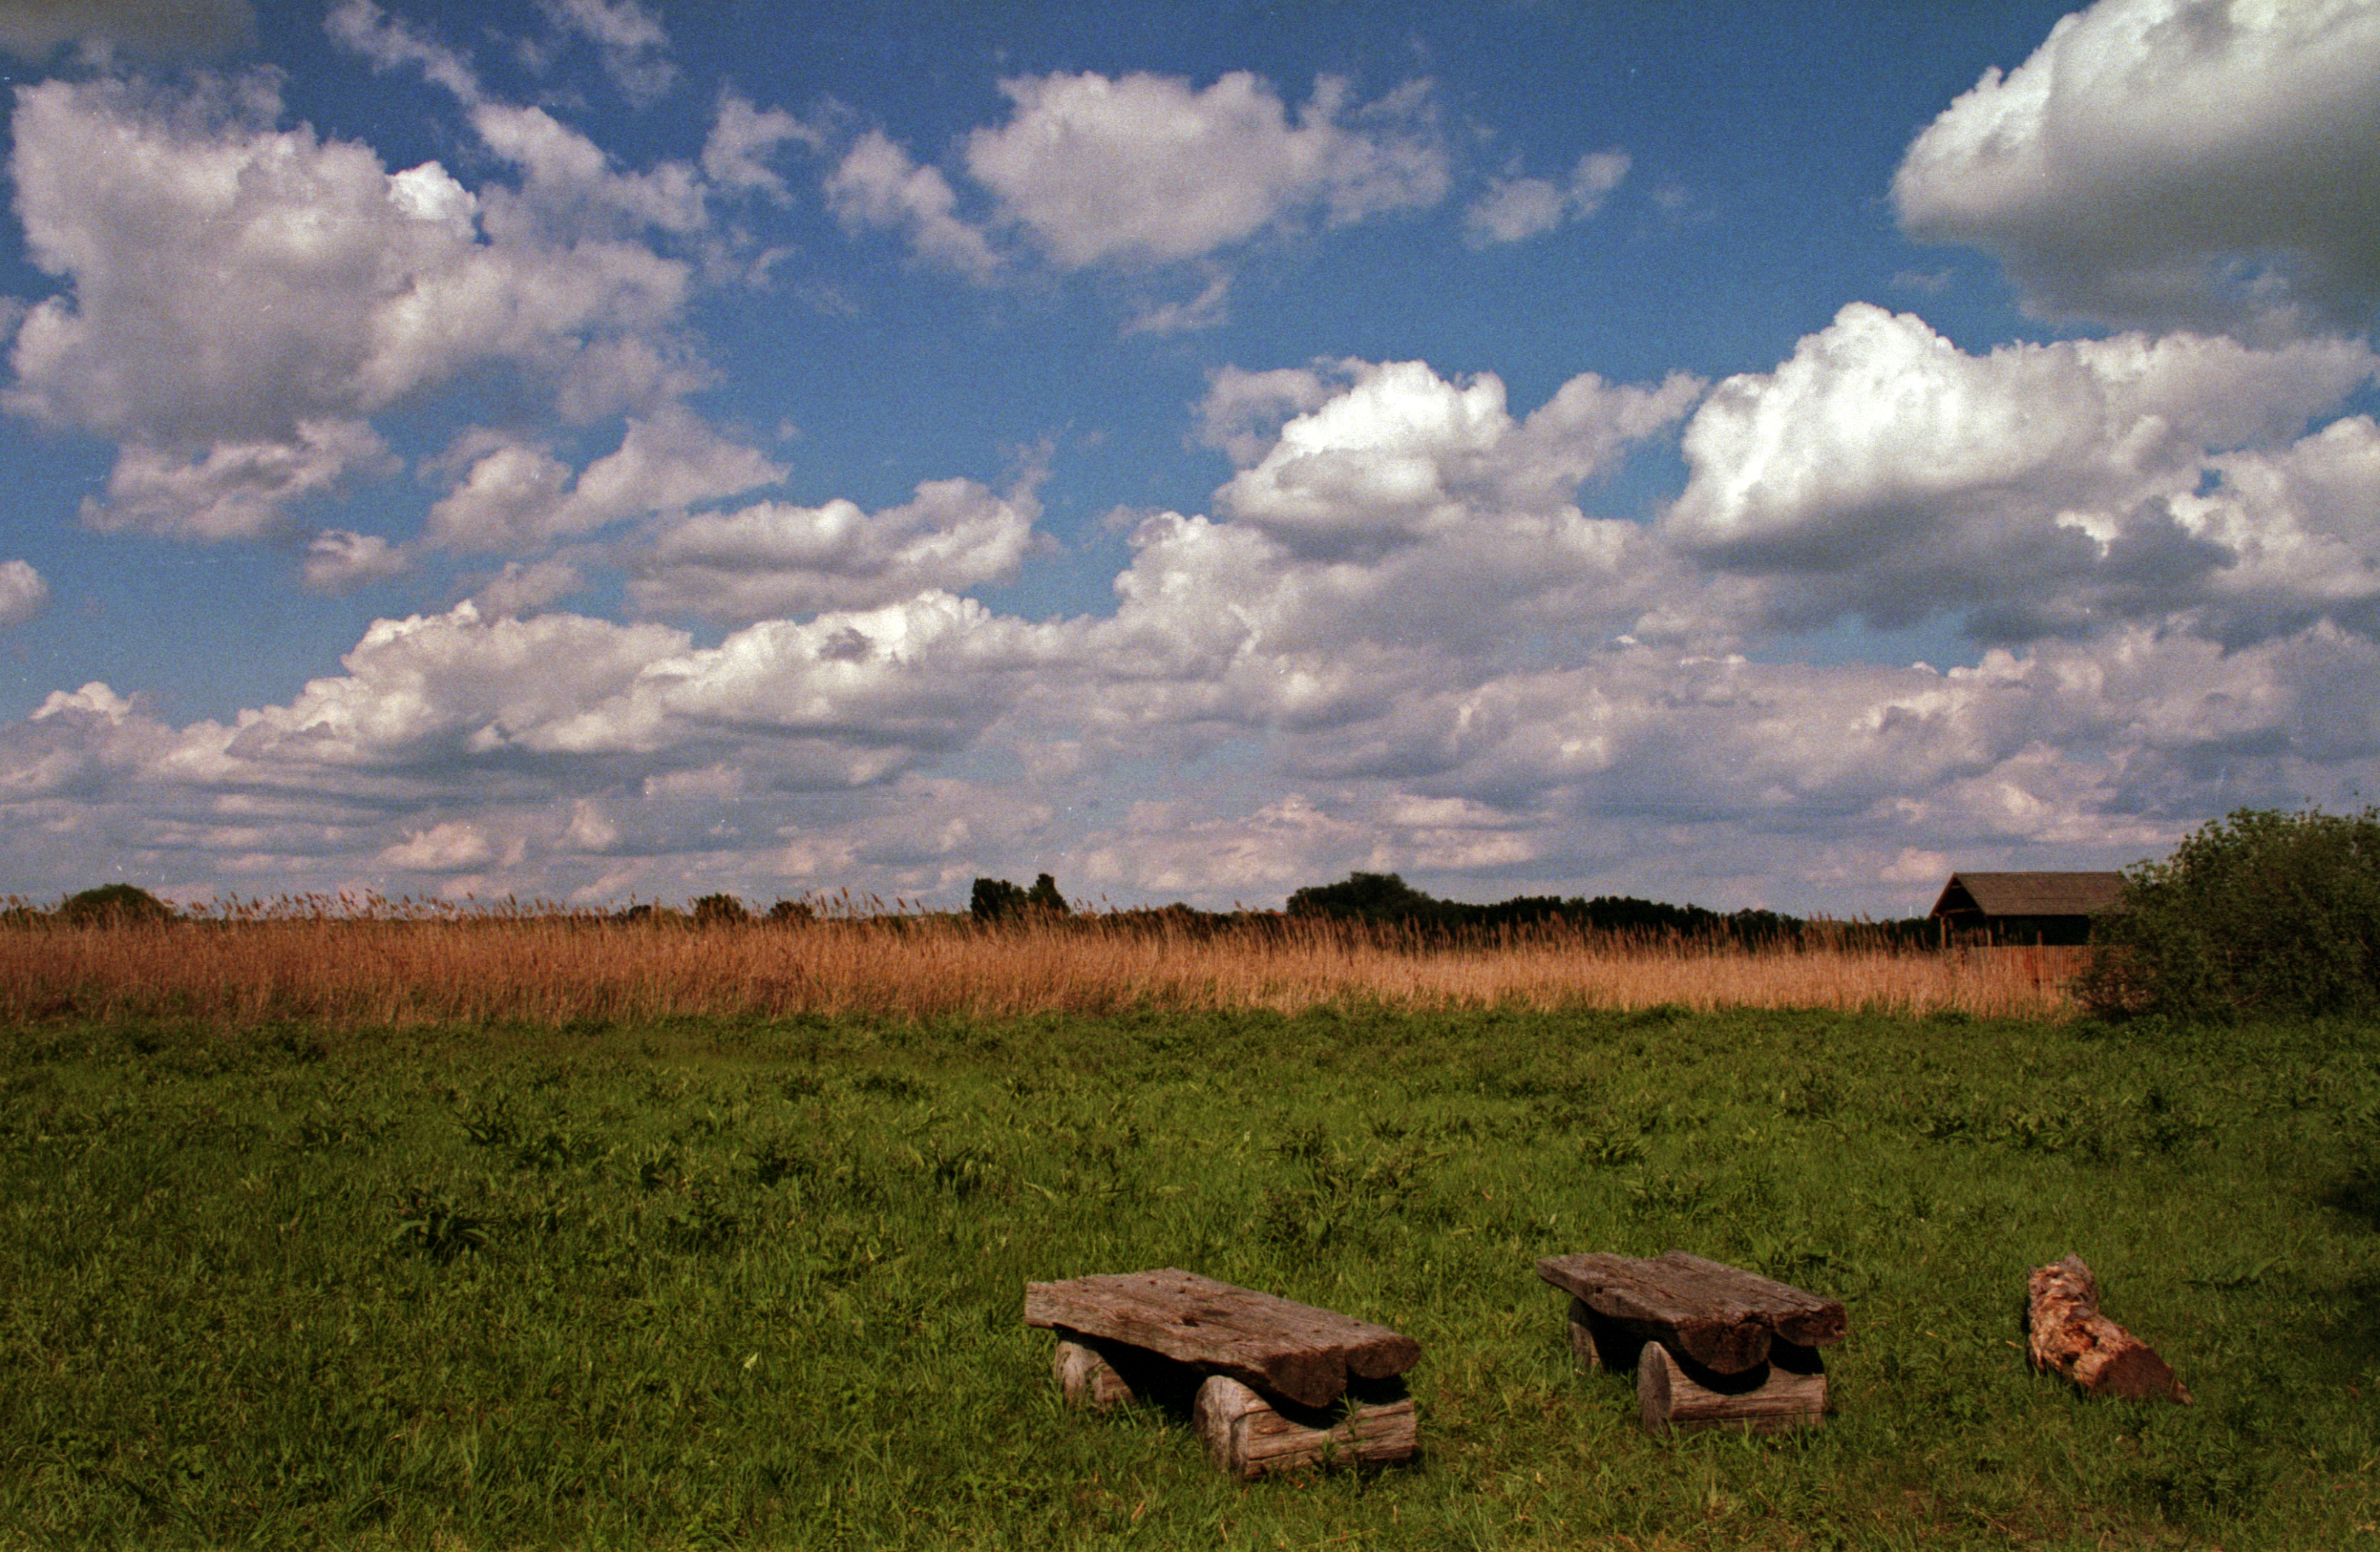
landscape, grass, horizon, cloud, sky, field, farm, meadow, prairie, hill, pasture, grazing, agriculture, savanna, plain, grassland, plateau, habitat, ecosystem, steppe, rural area, natural environment, grass family, ecoregion